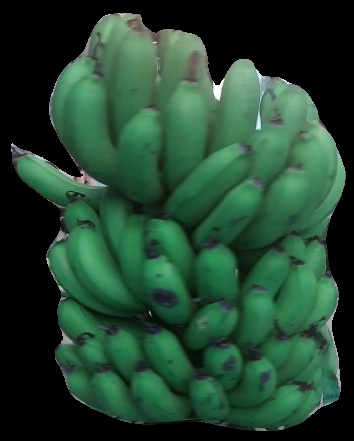
Variety: pachbale
Grade: grade2